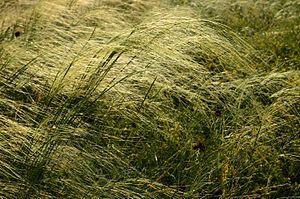
Les Stipeae sont une tribu de plantes monocotylédones de la famille des Poaceae, sous-famille des Pooideae.